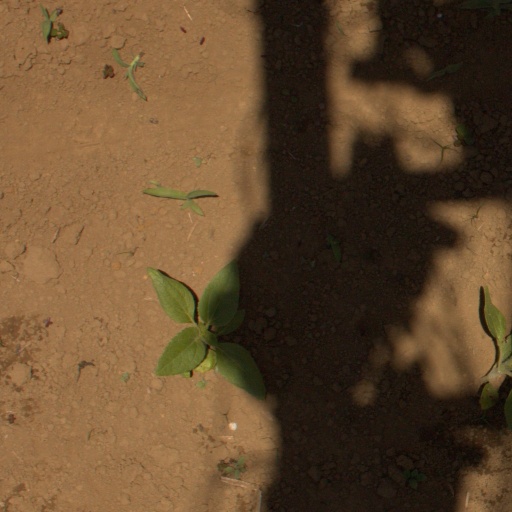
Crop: Jerusalem artichoke